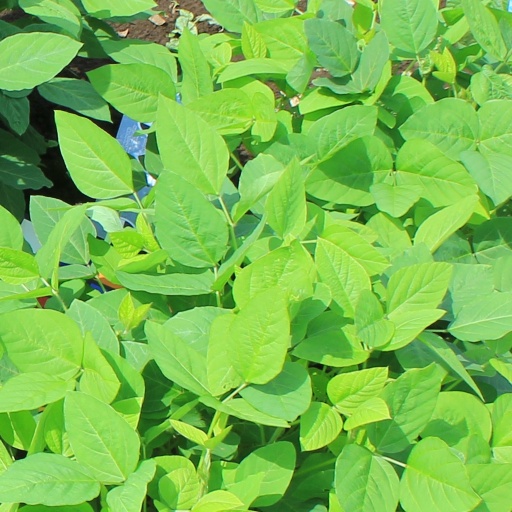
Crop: soybean